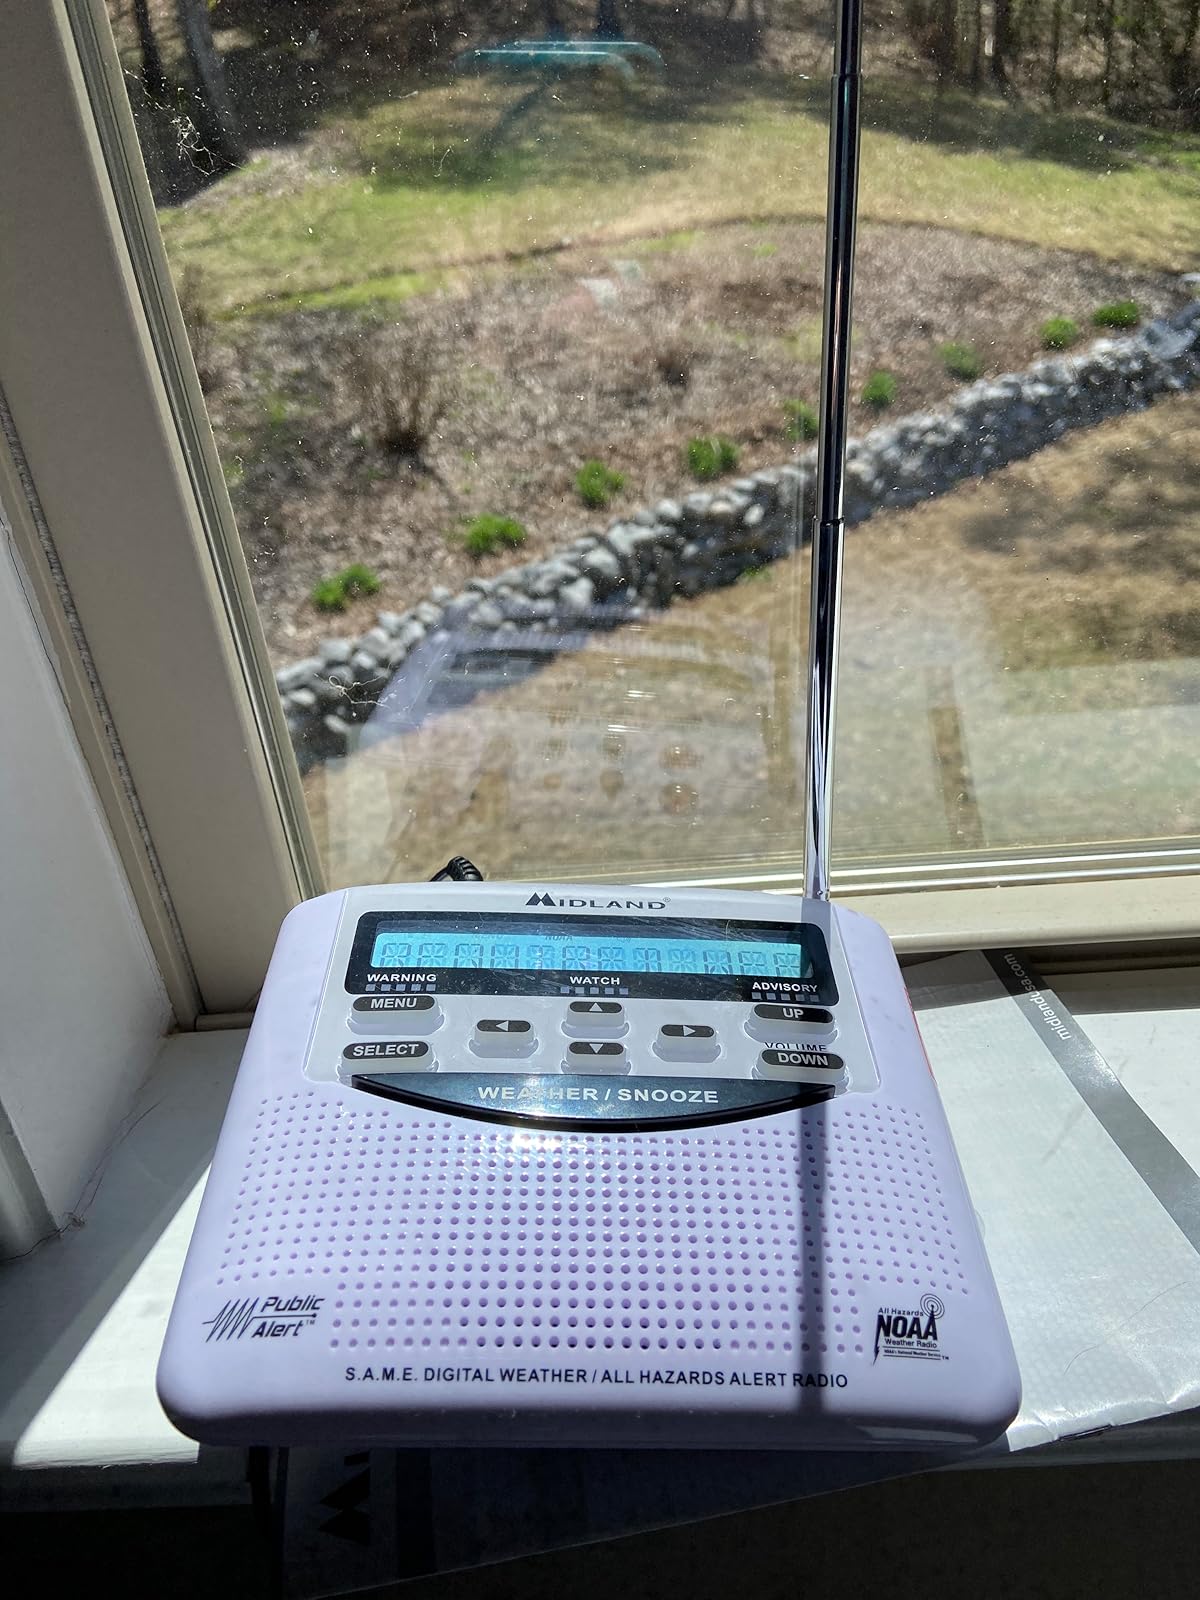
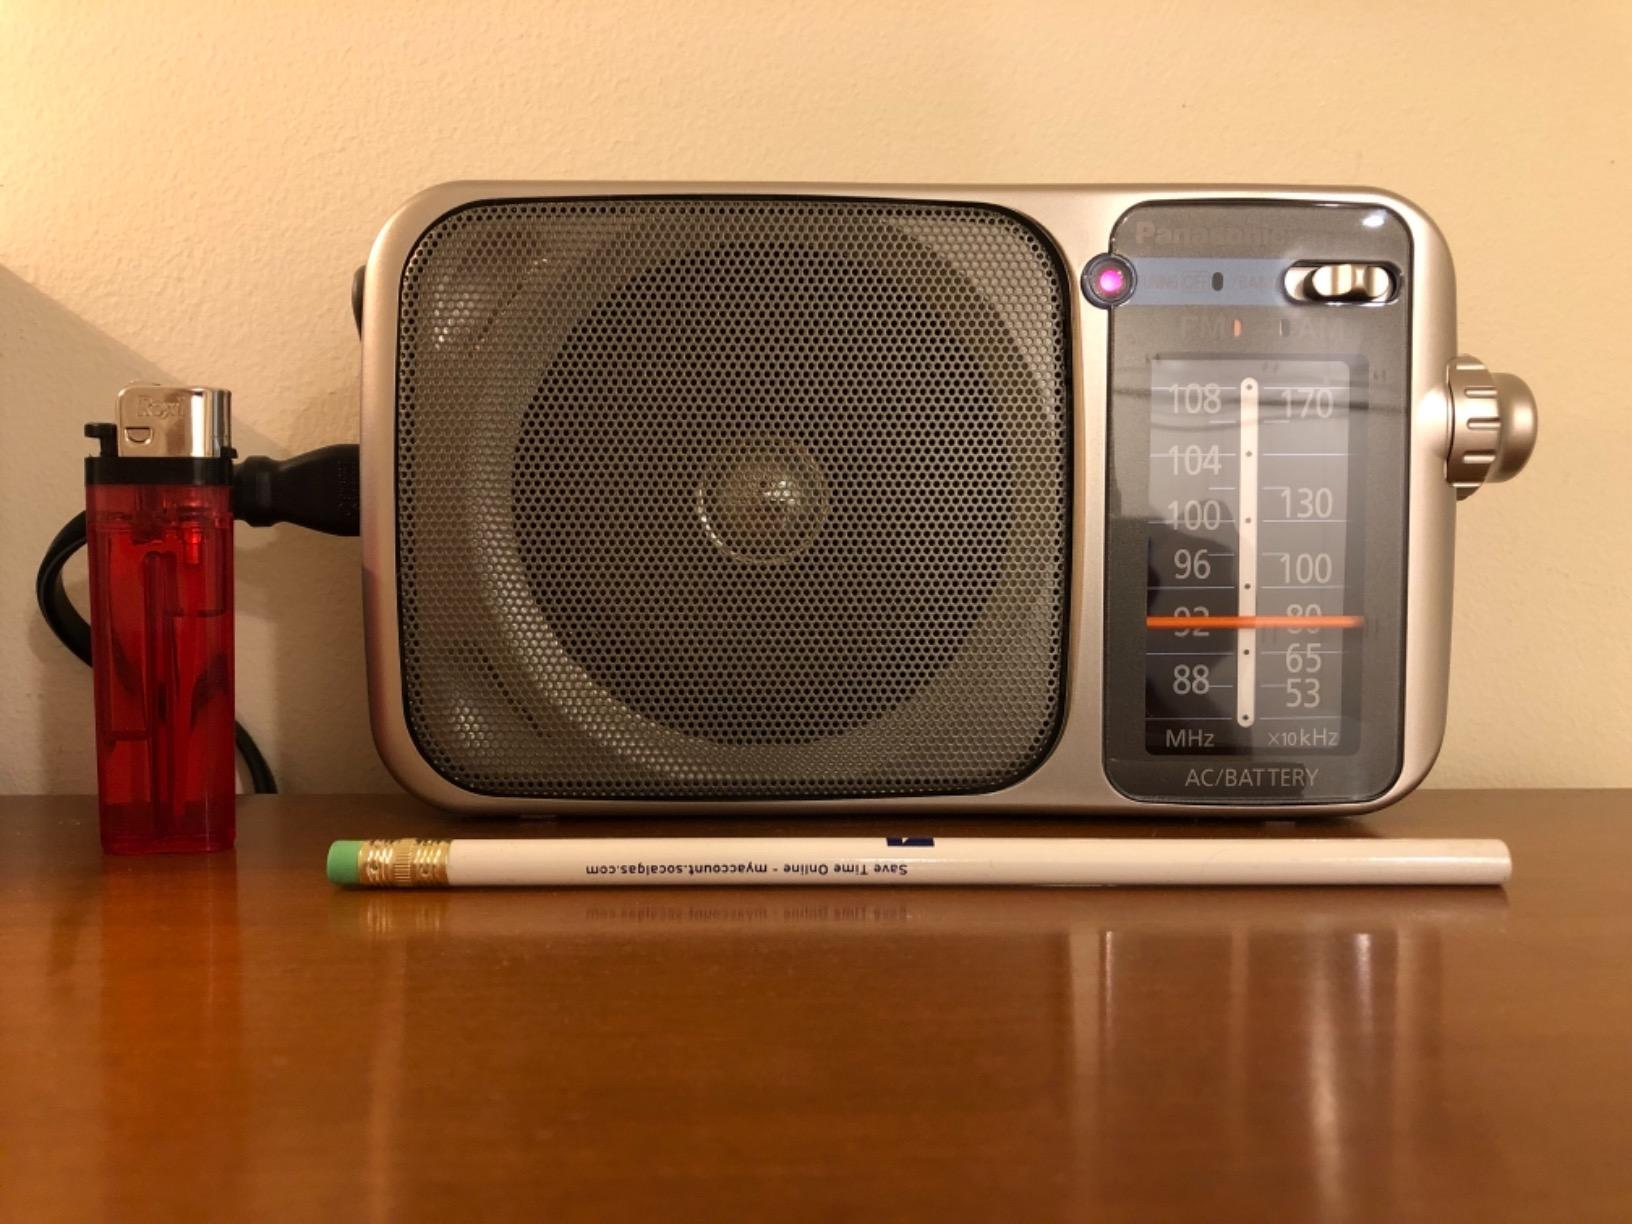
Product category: radio
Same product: no